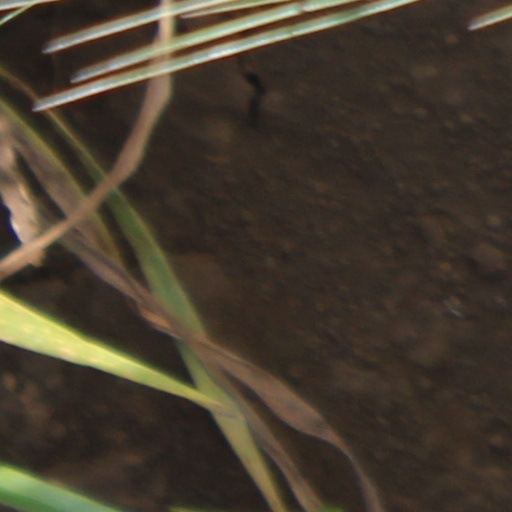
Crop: wheat